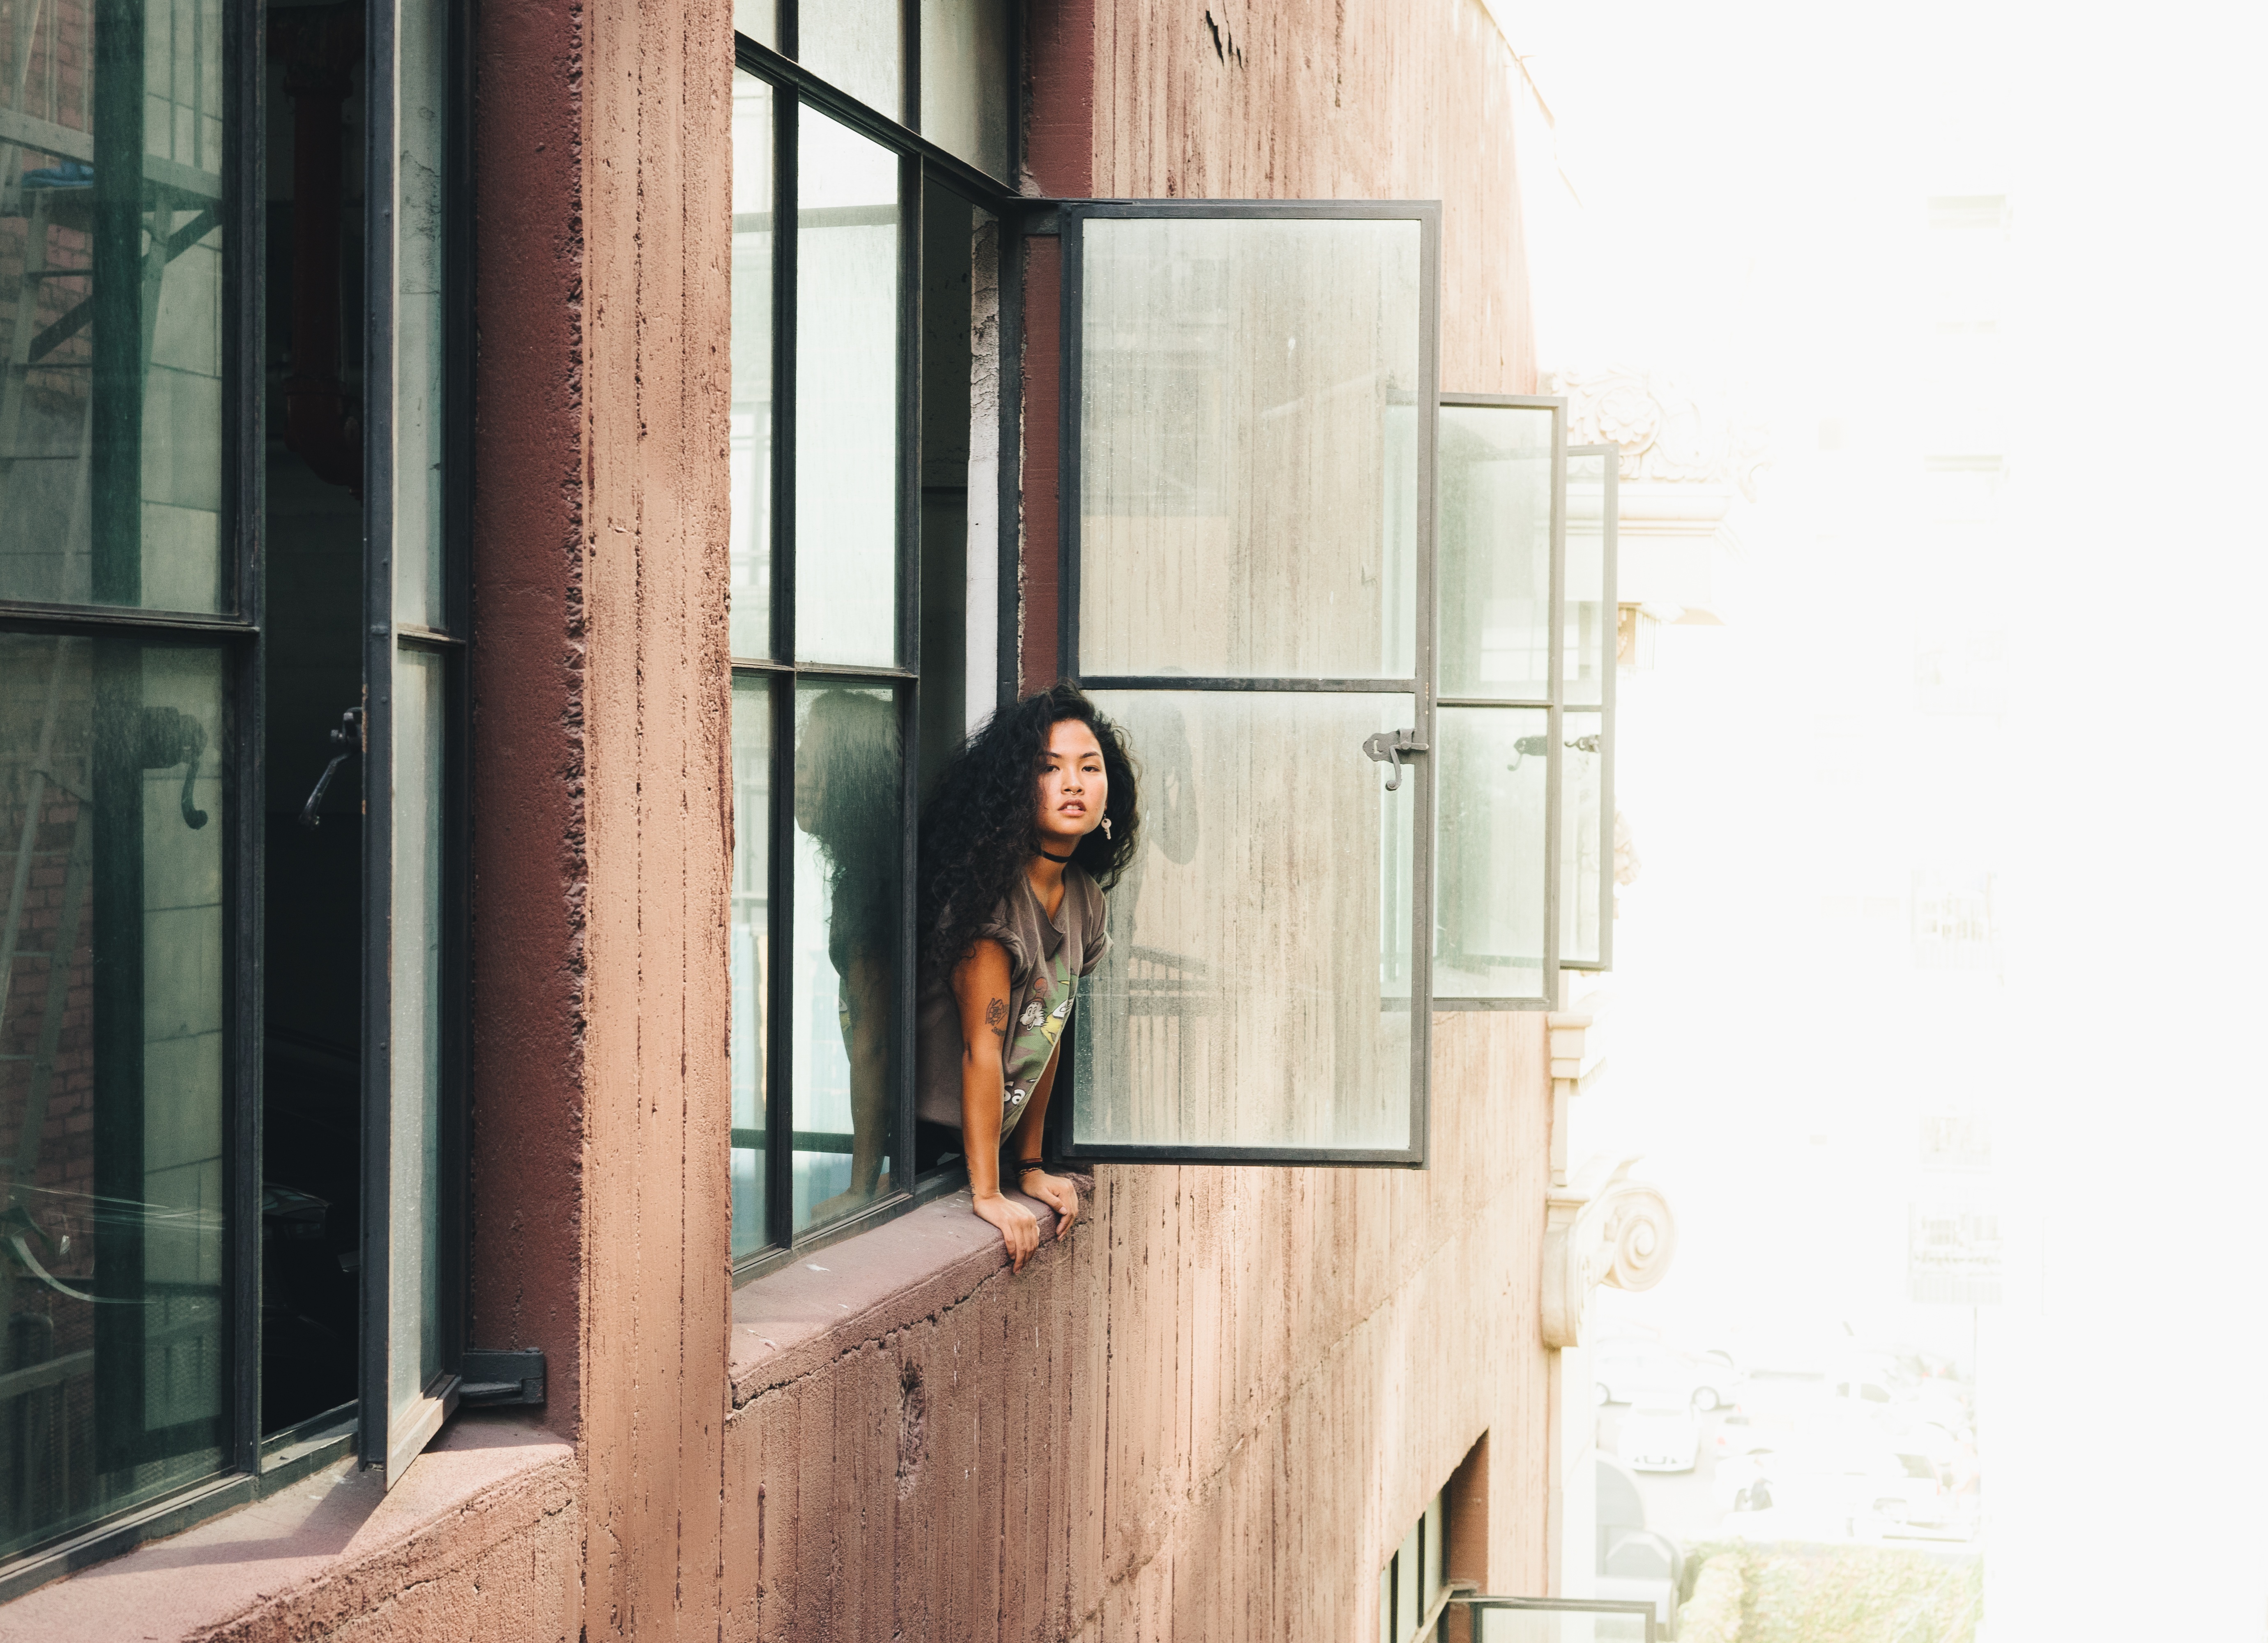
wood, window, home, wall, furniture, door, interior design